Bombardier Voyager

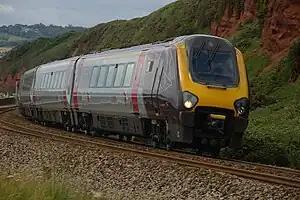
A Class 220 in CrossCountry livery

The Class 220 "Voyager" DEMUs were built to operate Cross Country intercity services. Virgin CrossCountry received 34 four-car sets in 2000/01. All passed with the CrossCountry franchise to Arriva CrossCountry in November 2007.